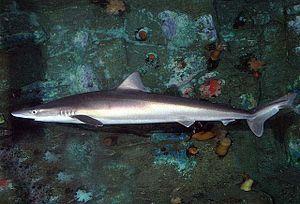
La province de Buenos Aires est la province la plus grande, la plus riche et la plus peuplée d'Argentine, bien que la municipalité de la ville de Buenos Aires, capitale de la République argentine n'en fasse pas partie. La province avait 15 625 084 habitants en 2010. L'agglomération du grand La Plata, sa capitale, en avait 799 523 la même année.